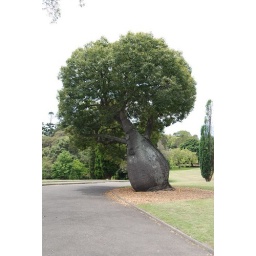
Gorgeous Queensland bottle tree spotted in the Botanical Gardens.